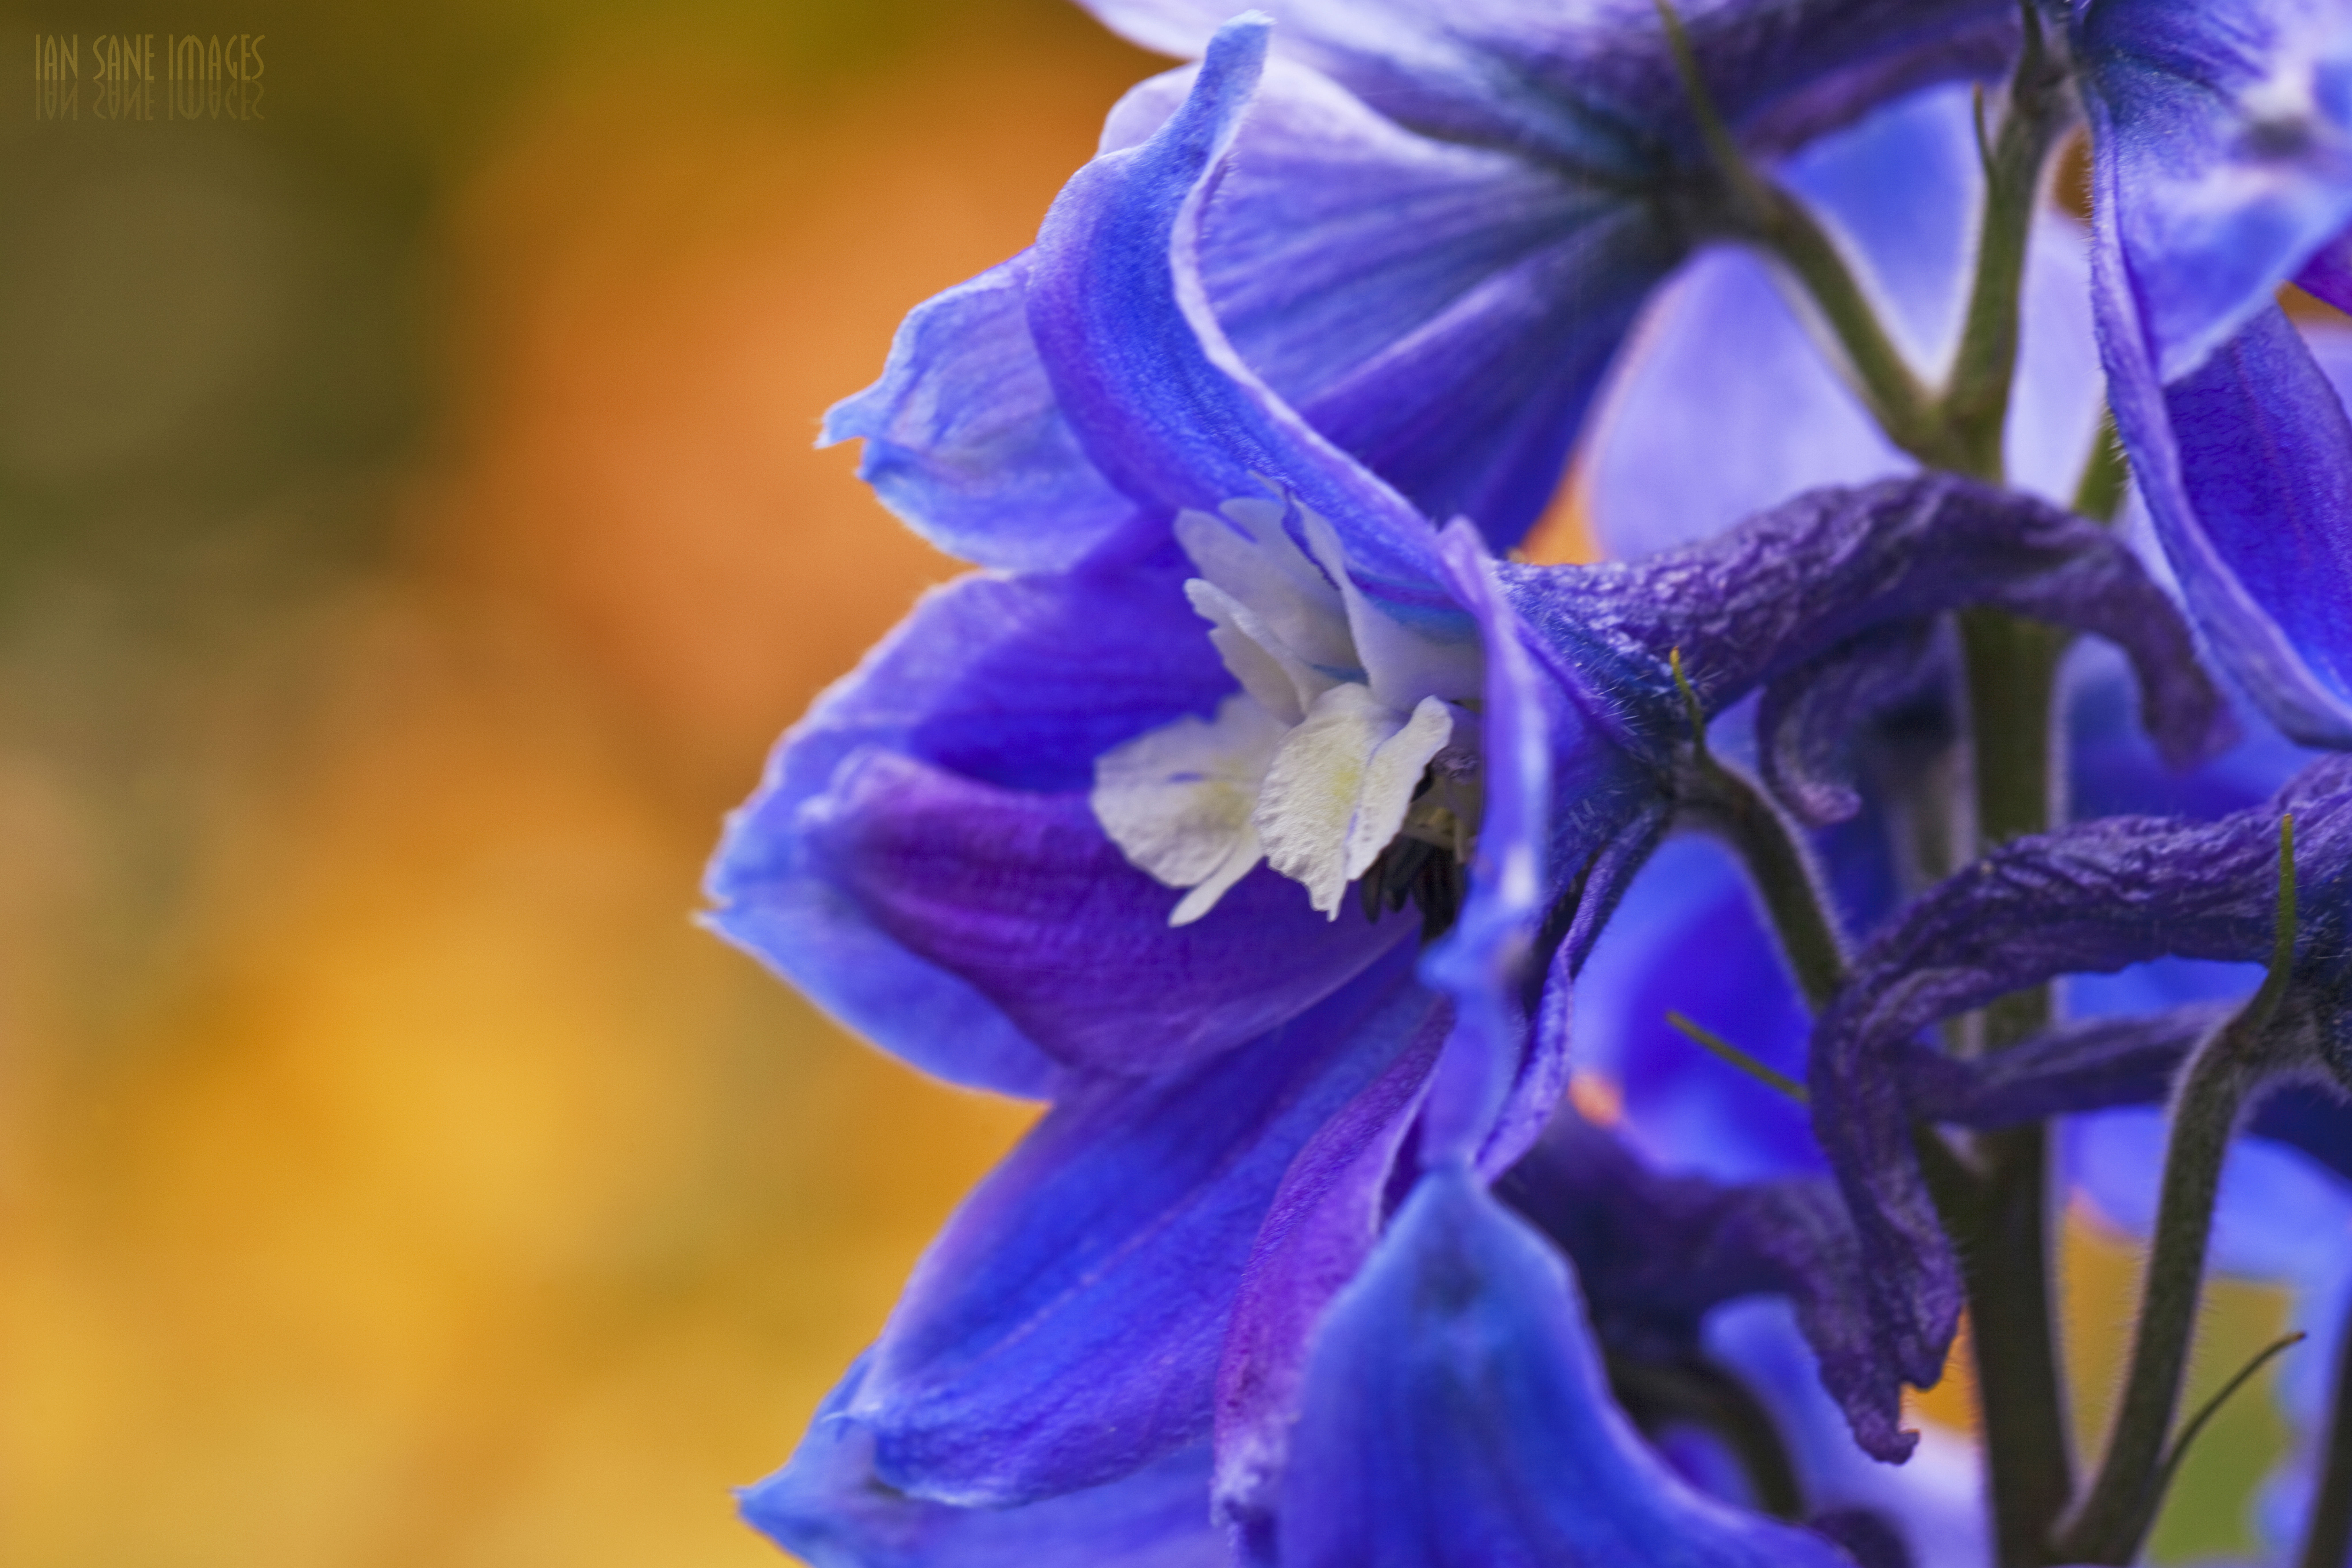
blossom, abstract, plant, road, camera, photography, flower, purple, petal, floral, lens, macro, show, canon, botany, two, blue, garden, flora, wildflower, close up, festival, eos, cool image, is, iris, eye, mark, ii, 5d, images, usm, i, f28l, ef100mm, salem, oregon, ian, brooks, sane, keizer, quinaby, macro photography, schreiner s, flowering plant, delphinium, land plant